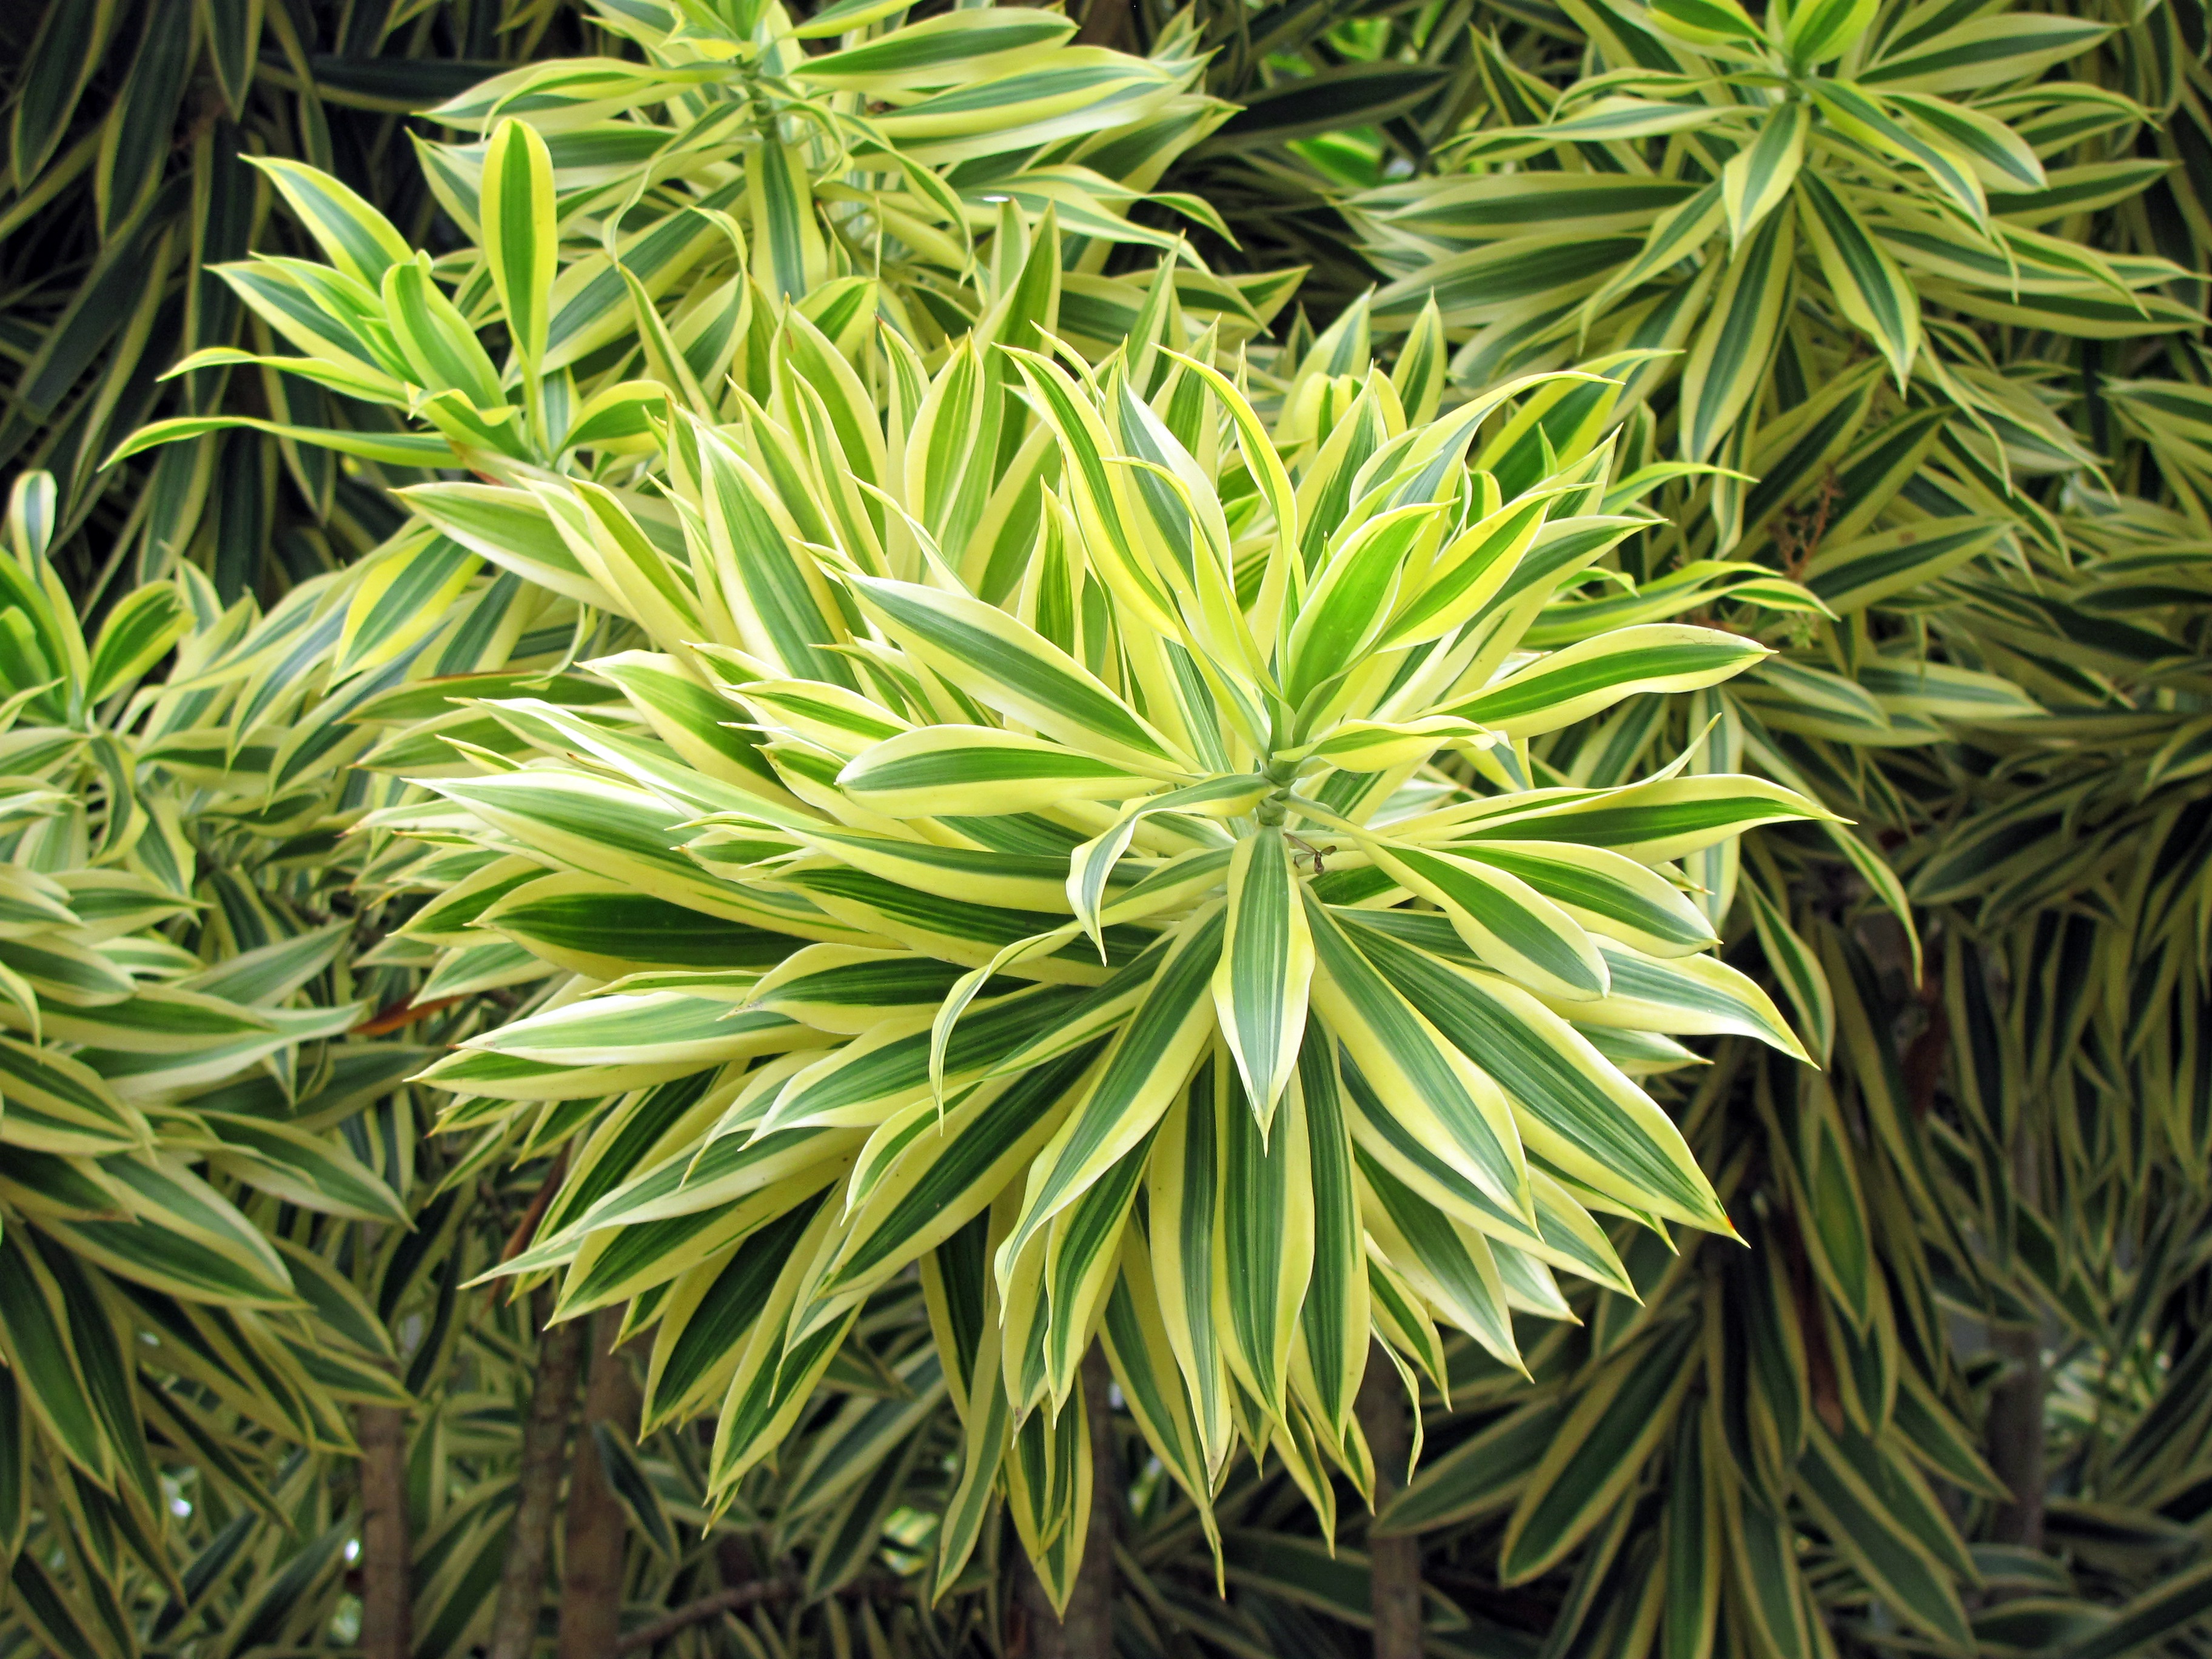
tree, nature, branch, plant, leaf, flower, bush, evergreen, botany, garden, fir, flora, conifer, spruce, shrub, tropical flower, flowering plant, taxus baccata, woody plant, land plant, arecales, brasileirinho